Génelard

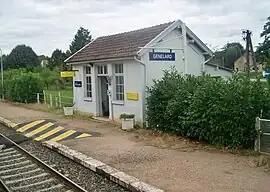
Train station

Génelard is a commune in the Saône-et-Loire department in the region of Bourgogne-Franche-Comté in eastern France.